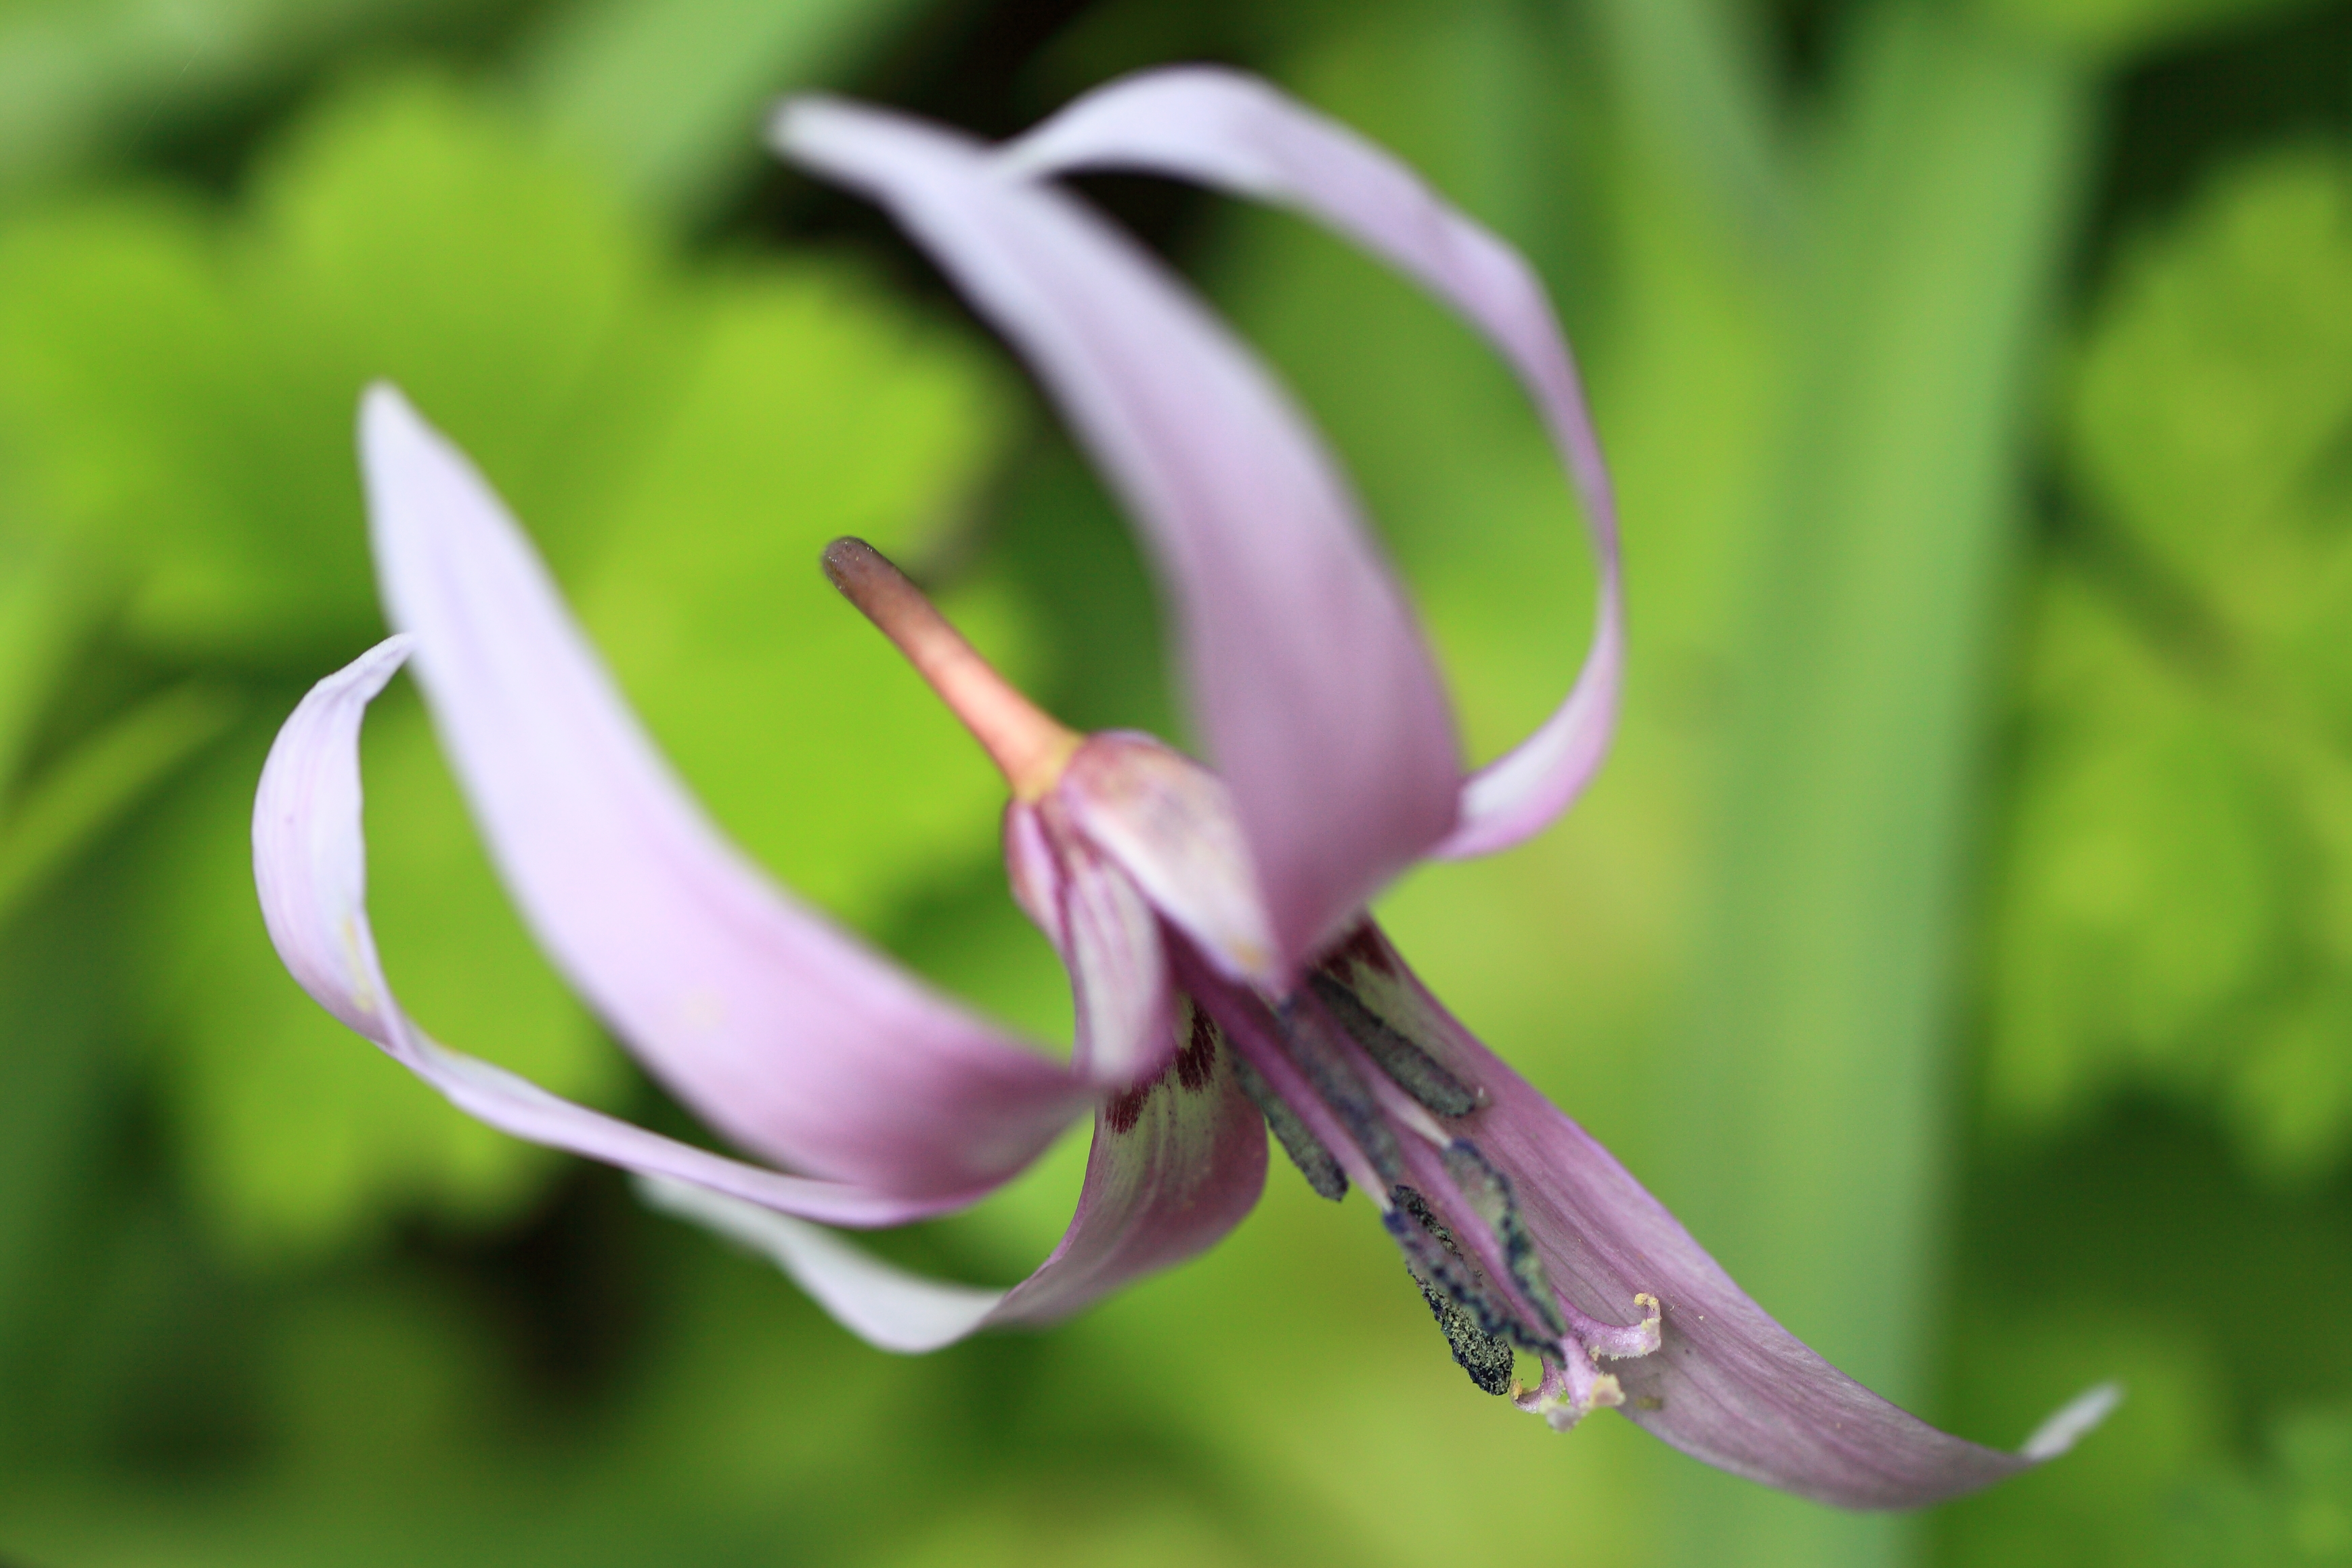
nature, blossom, plant, flower, petal, high, botany, flora, wildflower, 5d, hires, lily, markii, hi, res, resolution, chibaken, chibashi, izumishizenkoen, japonicum, macro photography, flowering plant, erythronium, katakuri, taxonomy binomial erythroniumjaponicum, land plant, fawn lily